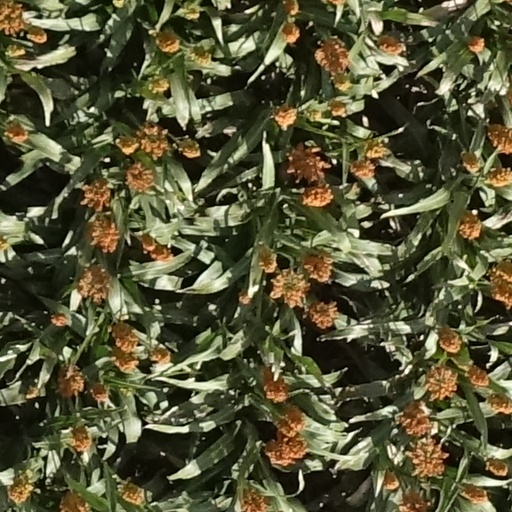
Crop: sorghum